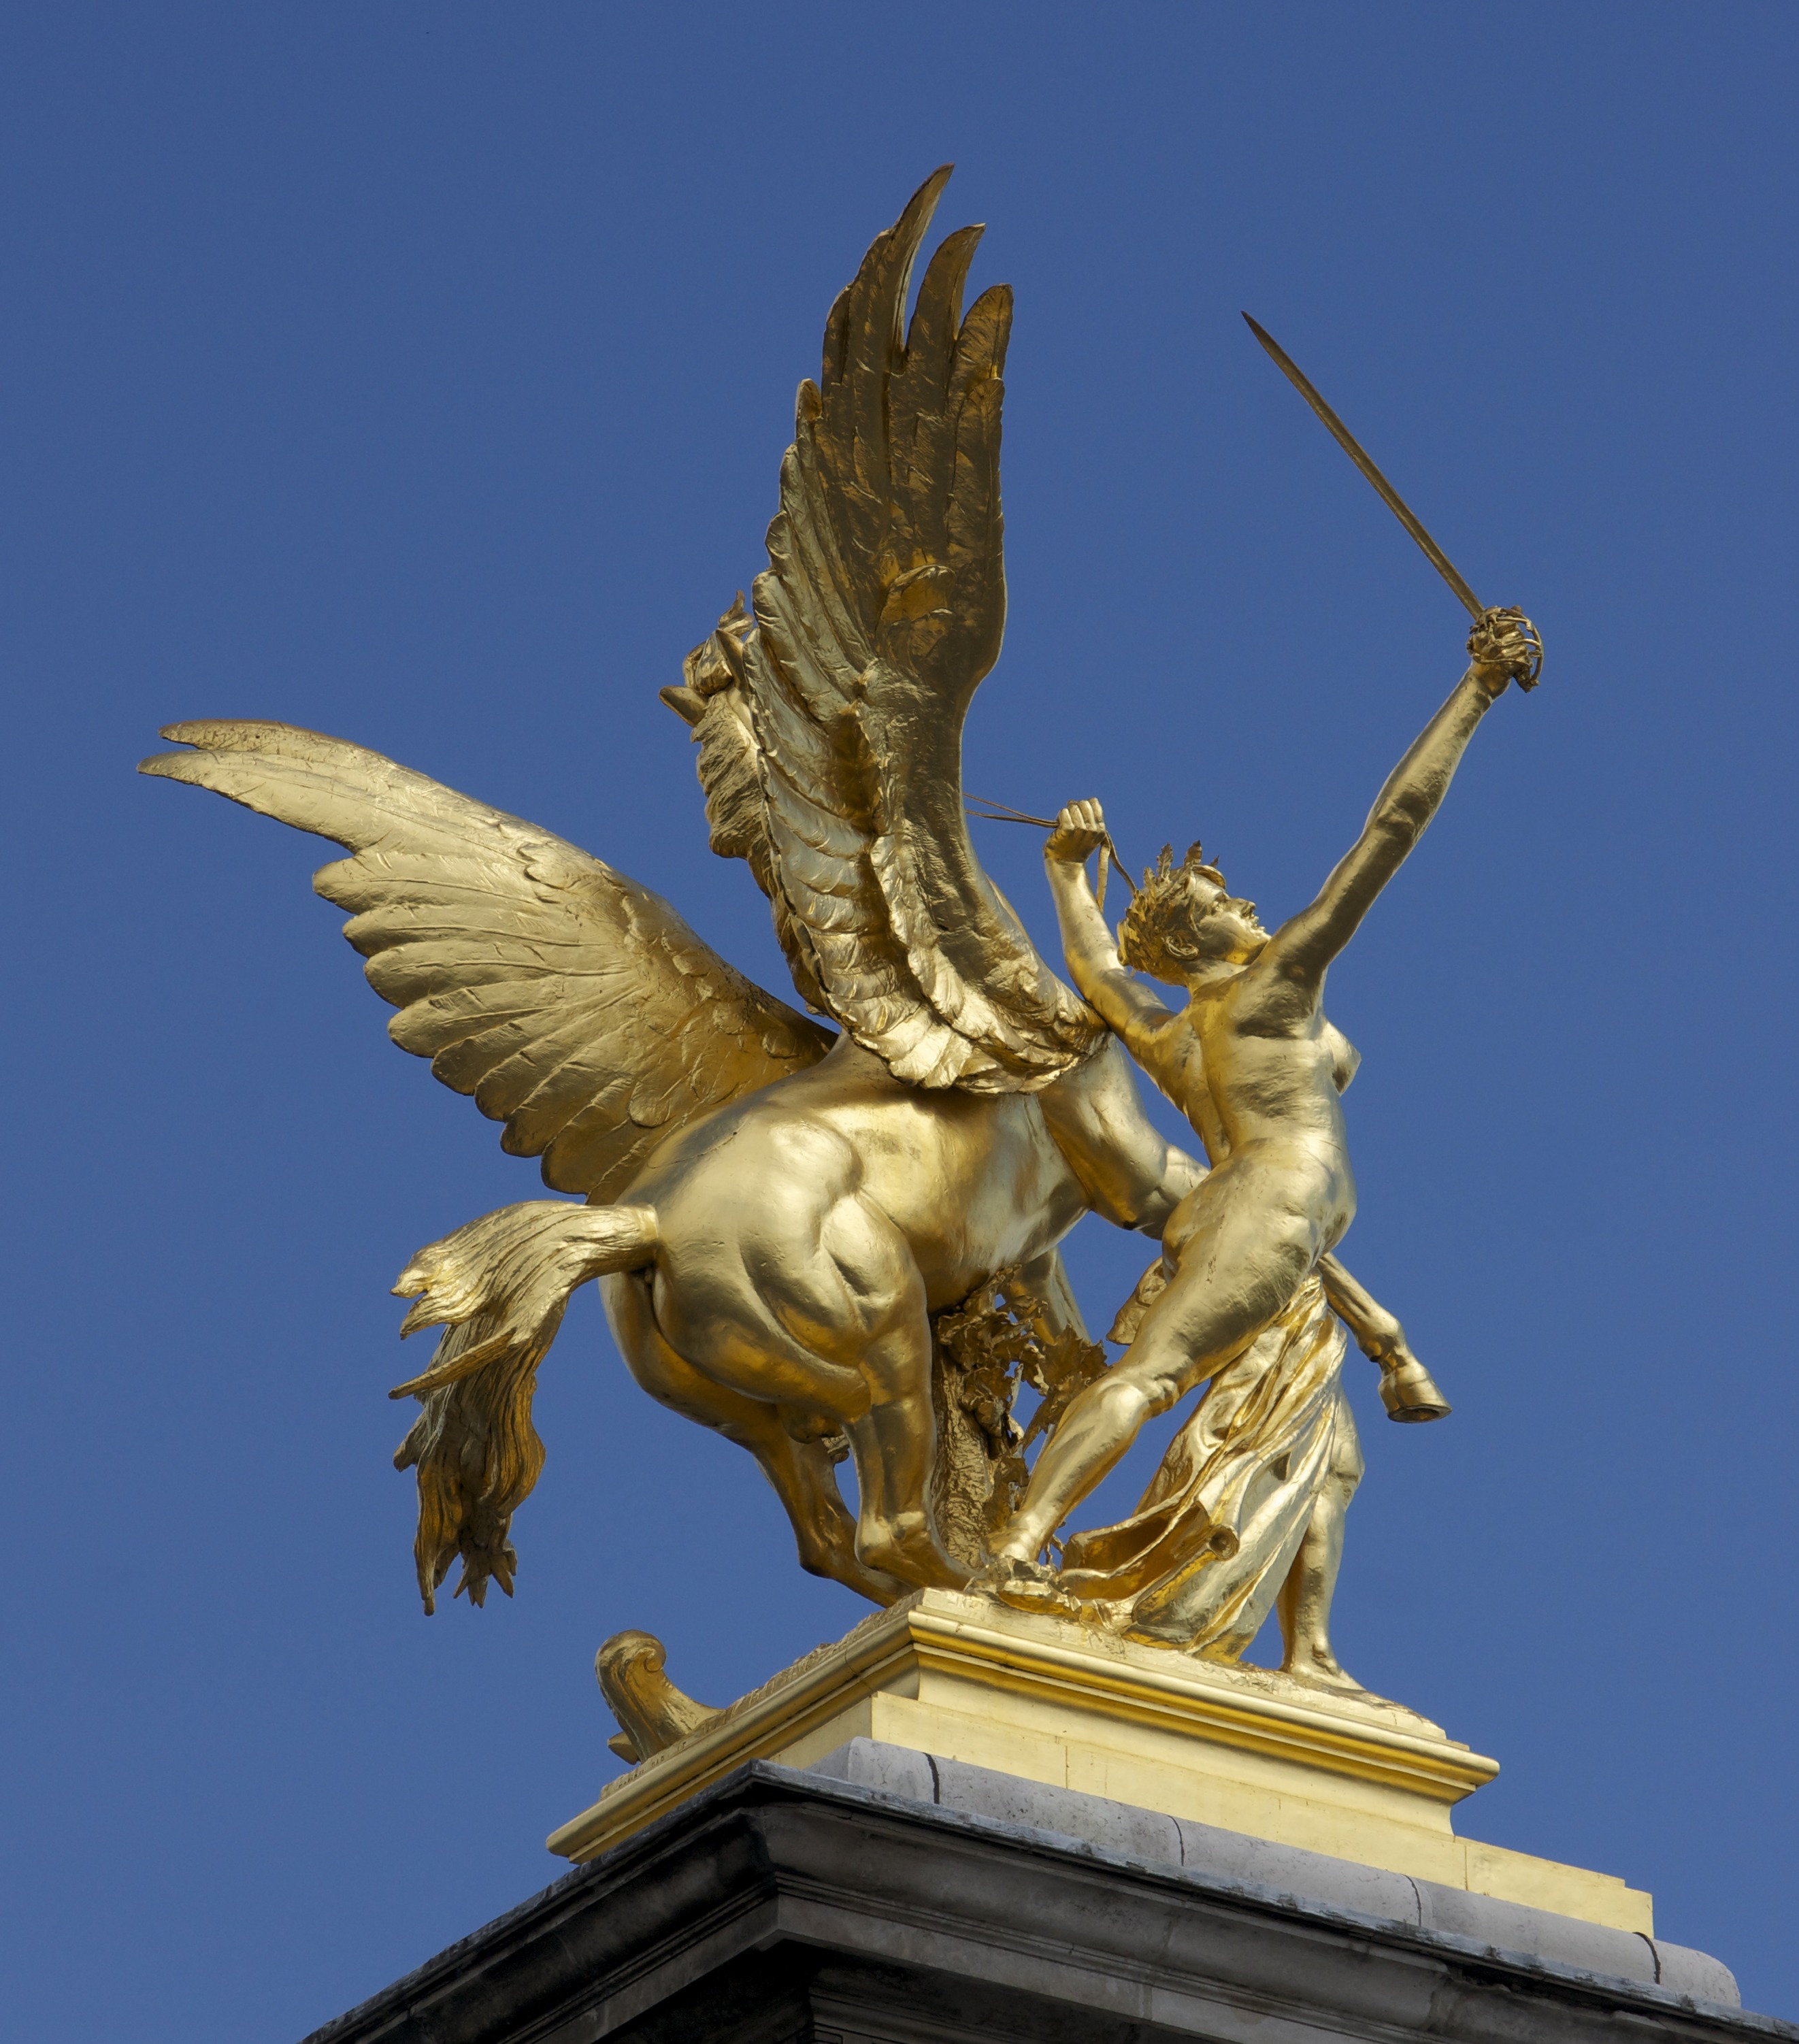
wing, sky, paris, monument, france, statue, golden, artistic, sculpture, outside, art, clouds, beautiful, mythology, fame in combat